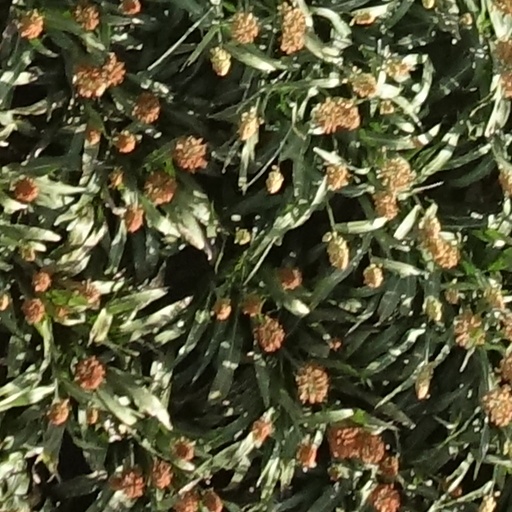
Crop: sorghum